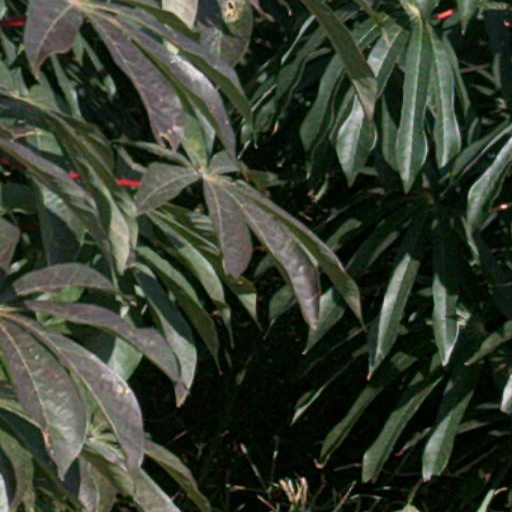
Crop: cassava